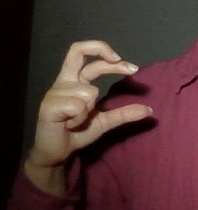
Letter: thal